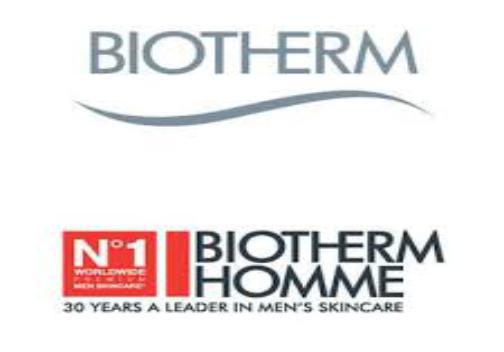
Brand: Biotherm
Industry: Necessities